Wilhelm Reich

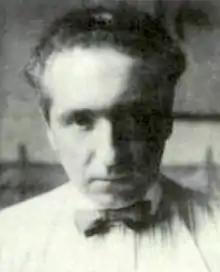
Reich in his mid twenties

Reich was taught at home until he was 12, when his mother was discovered having an affair with his live-in tutor. Reich wrote about the affair in 1920 in his first published paper, ""Über einen Fall von Durchbruch der Inzestschranke"", presented in the third person as though about a patient. He wrote that he would follow his mother when she went to the tutor's bedroom at night, feeling ashamed and jealous, and wondering if they would kill him if they found out that he knew. He briefly thought of forcing her to have sex with him on the threat of telling his father. In the end, he did tell his father, and after a protracted period of beatings, his mother committed suicide on October 1, 1910, for which Reich blamed himself.